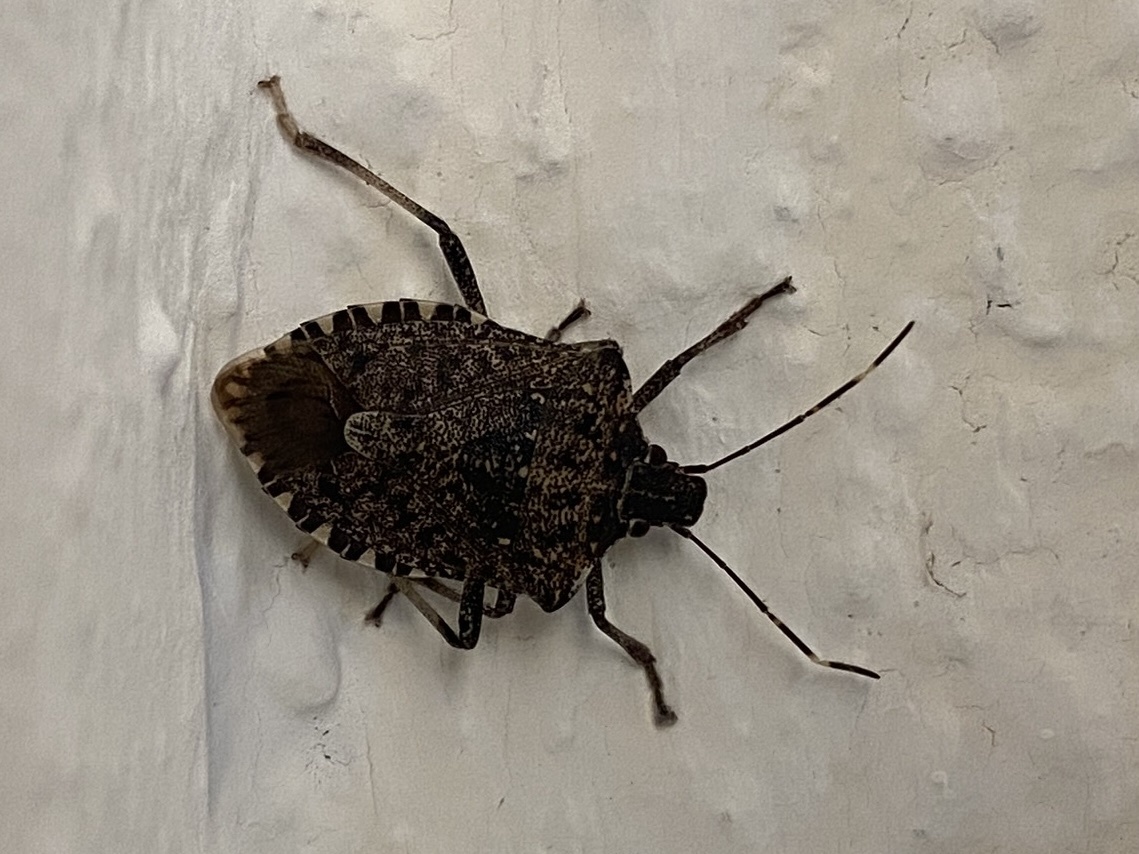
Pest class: stink_bug